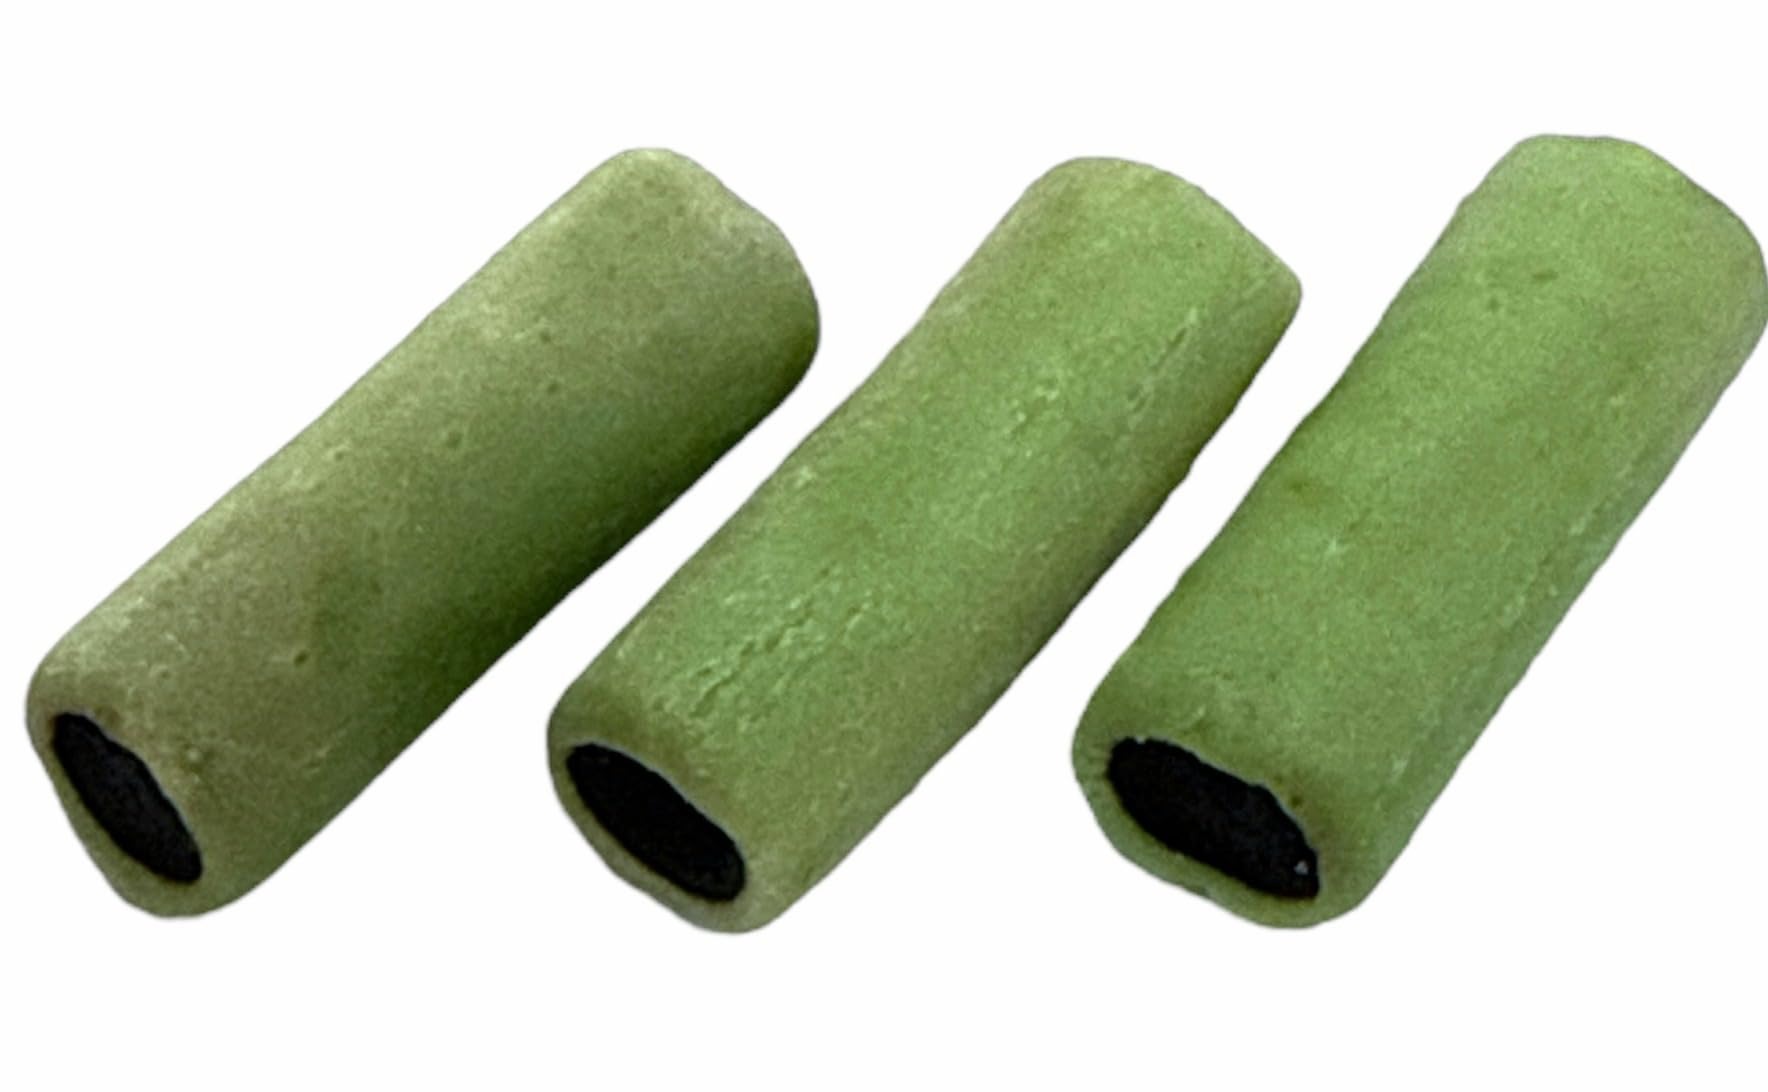
Item Name: Dulcefina chocolate and Sweets, Halva strawberry licorice rug (Smultronmatta) (2.200 Lbs)
Bullet Point 1: Estimate per order: 2.200 Lbs in a Sealed bag
Bullet Point 2: Fruit Licorice
Bullet Point 3: Product of Dulcefina chocolate and Sweets, Finland
Bullet Point 4: Packed From Bulk In Ziplock Bag
Product Description: Strawberry Tire Tracks. Give your tastebuds a wake up call with these wavy bites of strawberry flavored candies. These Strawberry Tire Tracks will give you a treat you and your party guests will remember for a long time to come! A delicious treat for any event where you want to have red candy, like Valentines Day, Christmas birthdays, and more!
Value: 35.2
Unit: Ounce

Price: 39.51